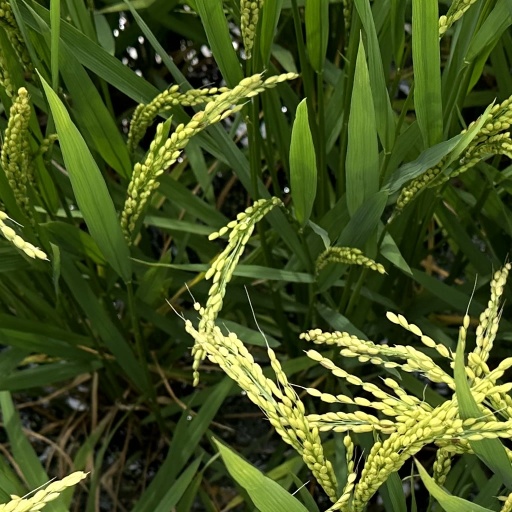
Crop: rice